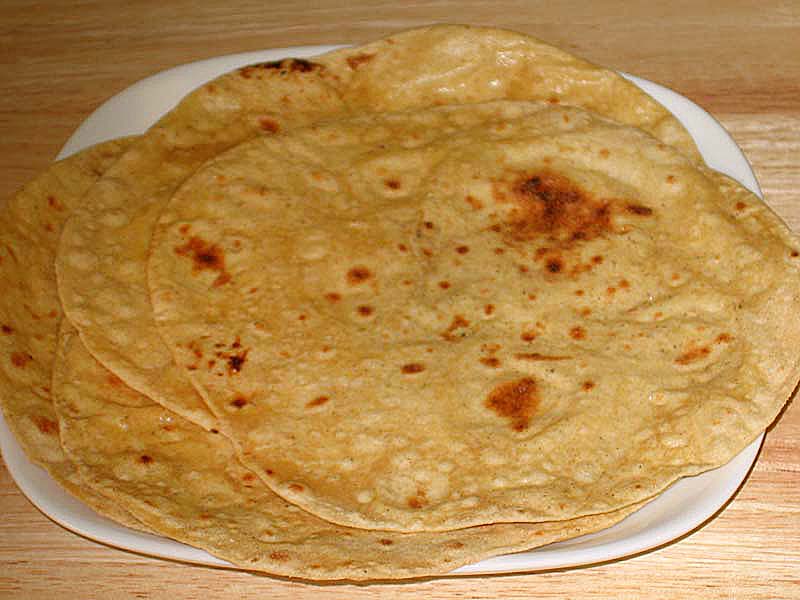
Dish: chapati